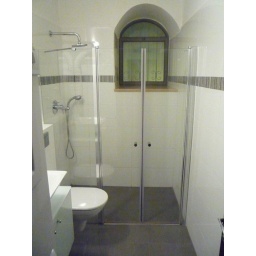
State of the art shower. Designed in white and grey with blue glass fittings.